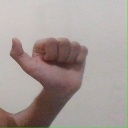
अक्षर: त